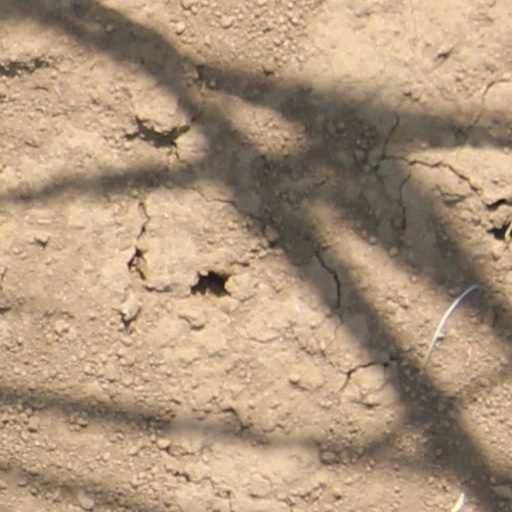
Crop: wheat